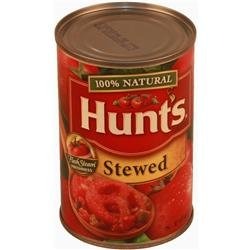
Item Name: HUNTS STEWED TOMATOES 14.5oz 3pack
Bullet Point 1: 100% Natural
Bullet Point 2: flash stem freshness
Bullet Point 3: premium,vine-ripened tomatoes
Bullet Point 4: sold as 3 14.5oz cans
Bullet Point 5: harvested & packed within hours
Product Description: Hunts stewed tomatoes
Value: 14.5
Unit: Ounce

Price: 1.39